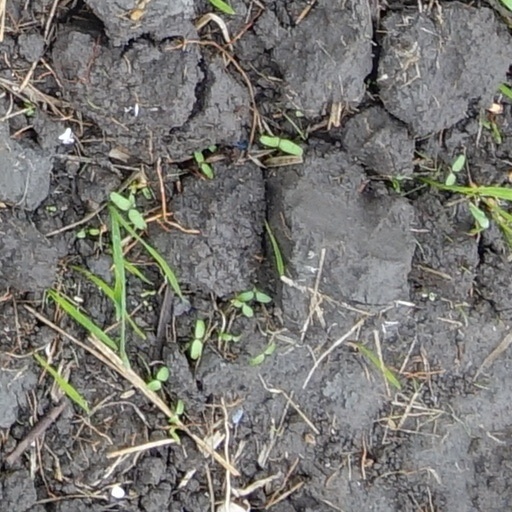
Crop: wheat